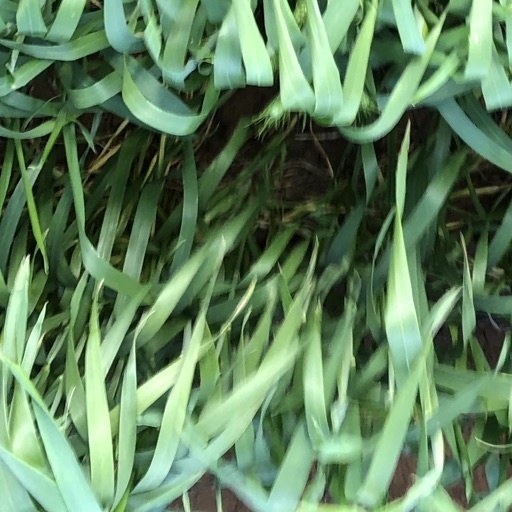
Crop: wheat